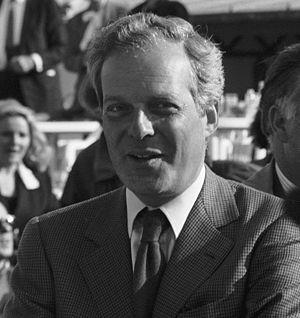
Le banquier David de Rothschild à Deauville (Normandie, France) en septembre 1989.